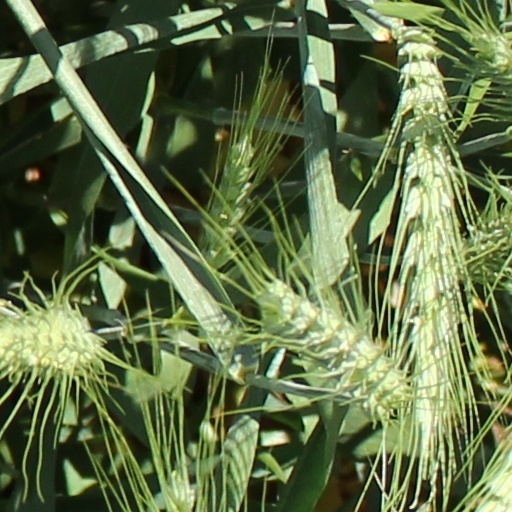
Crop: wheat